Finance Commission

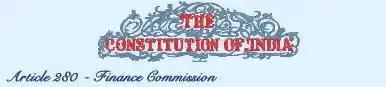

The Finance Commission (Miscellaneous Provisions) Act, 1951 was passed to give a structured format to the finance commission and to bring it to par with world standards, by laying down rules for the qualification and disqualification of members of the commission, and for their appointment, term, eligibility and powers.